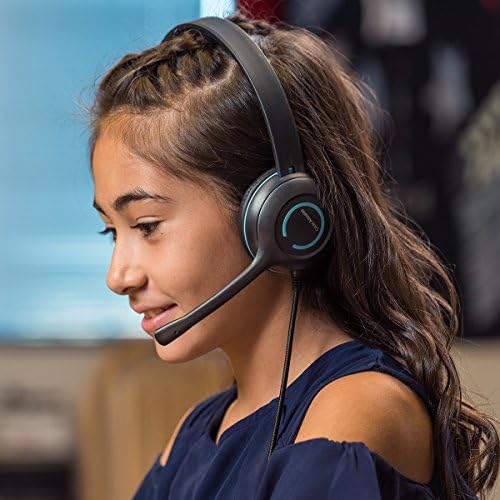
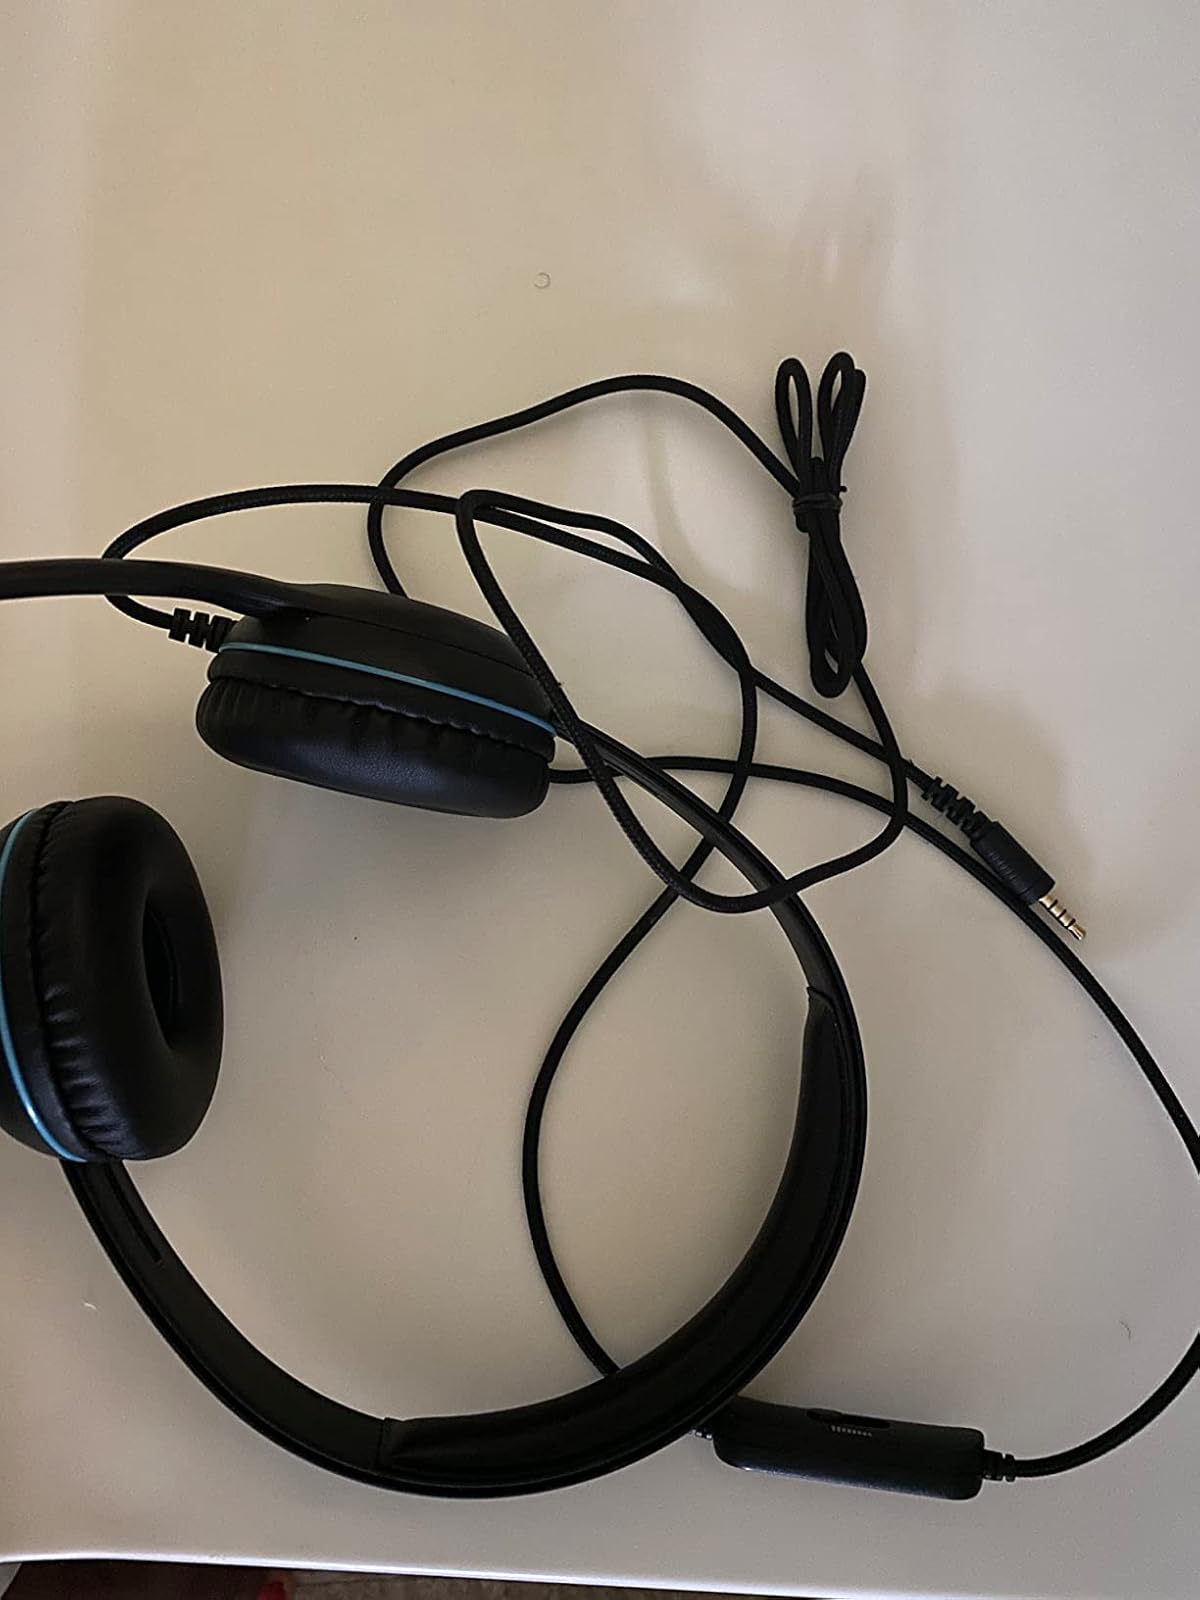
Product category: headphones
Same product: yes